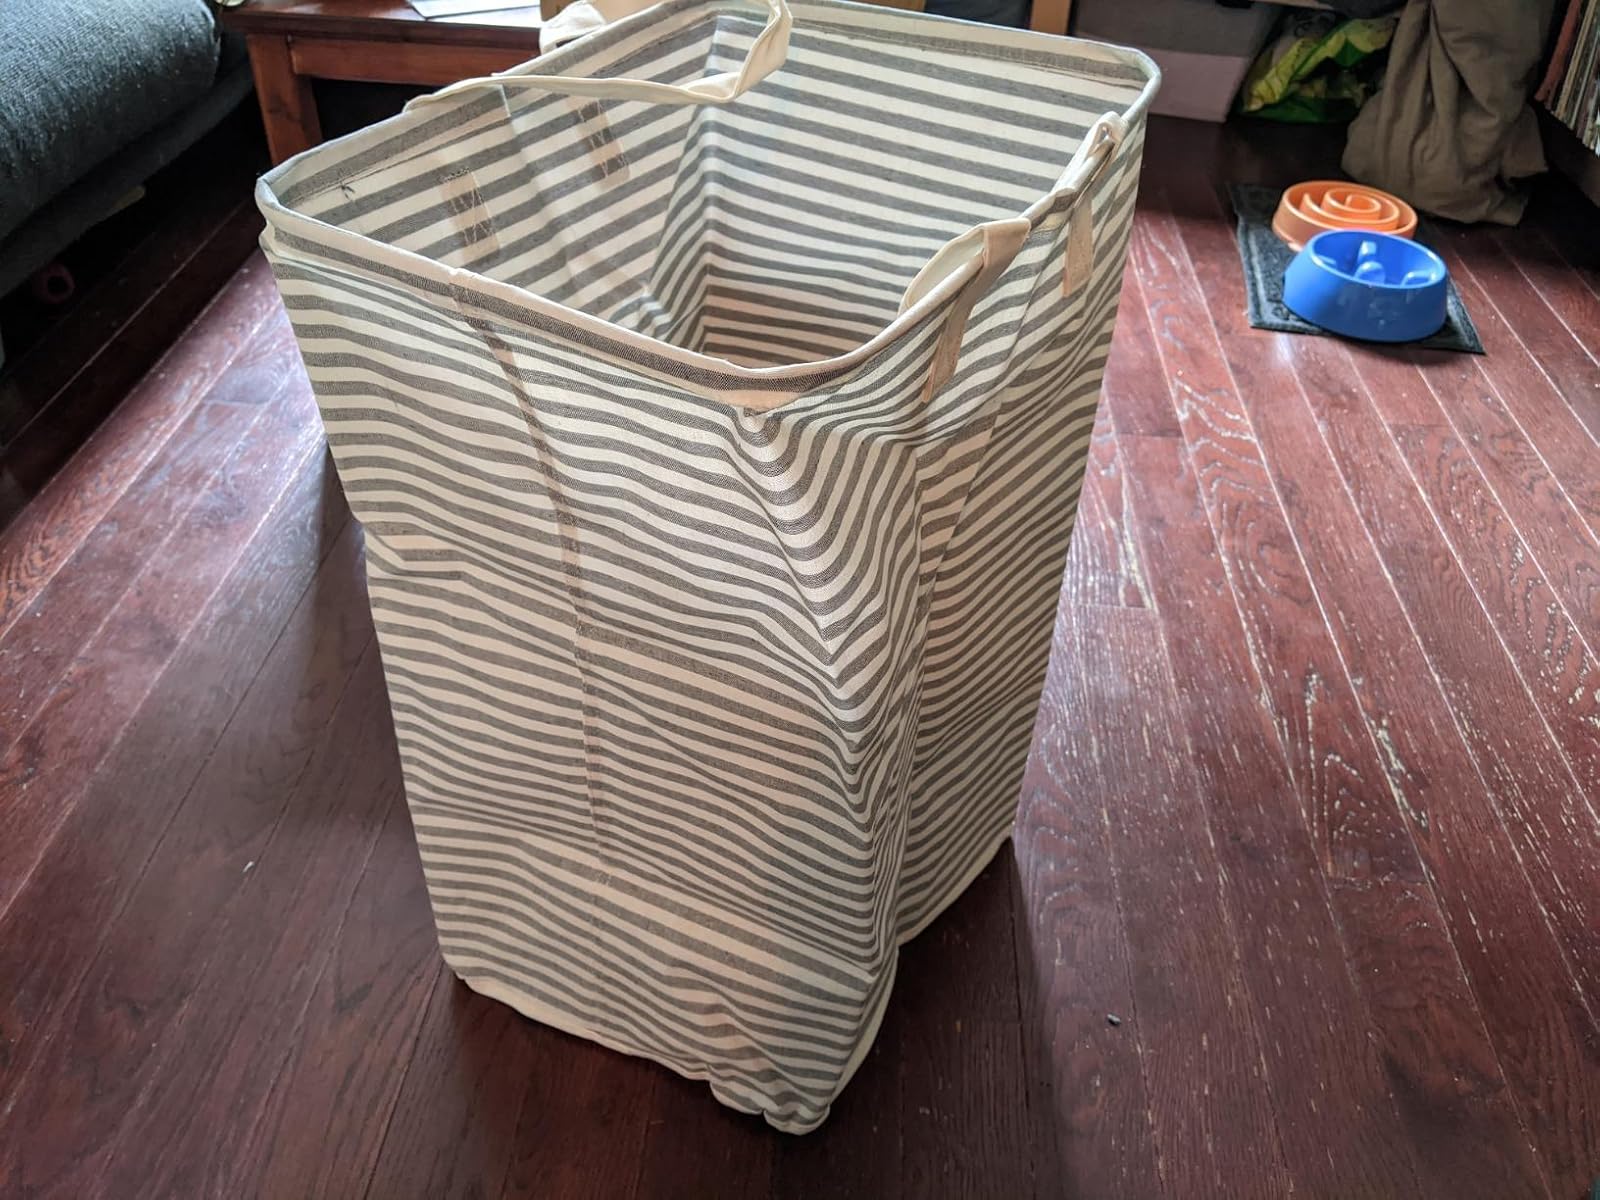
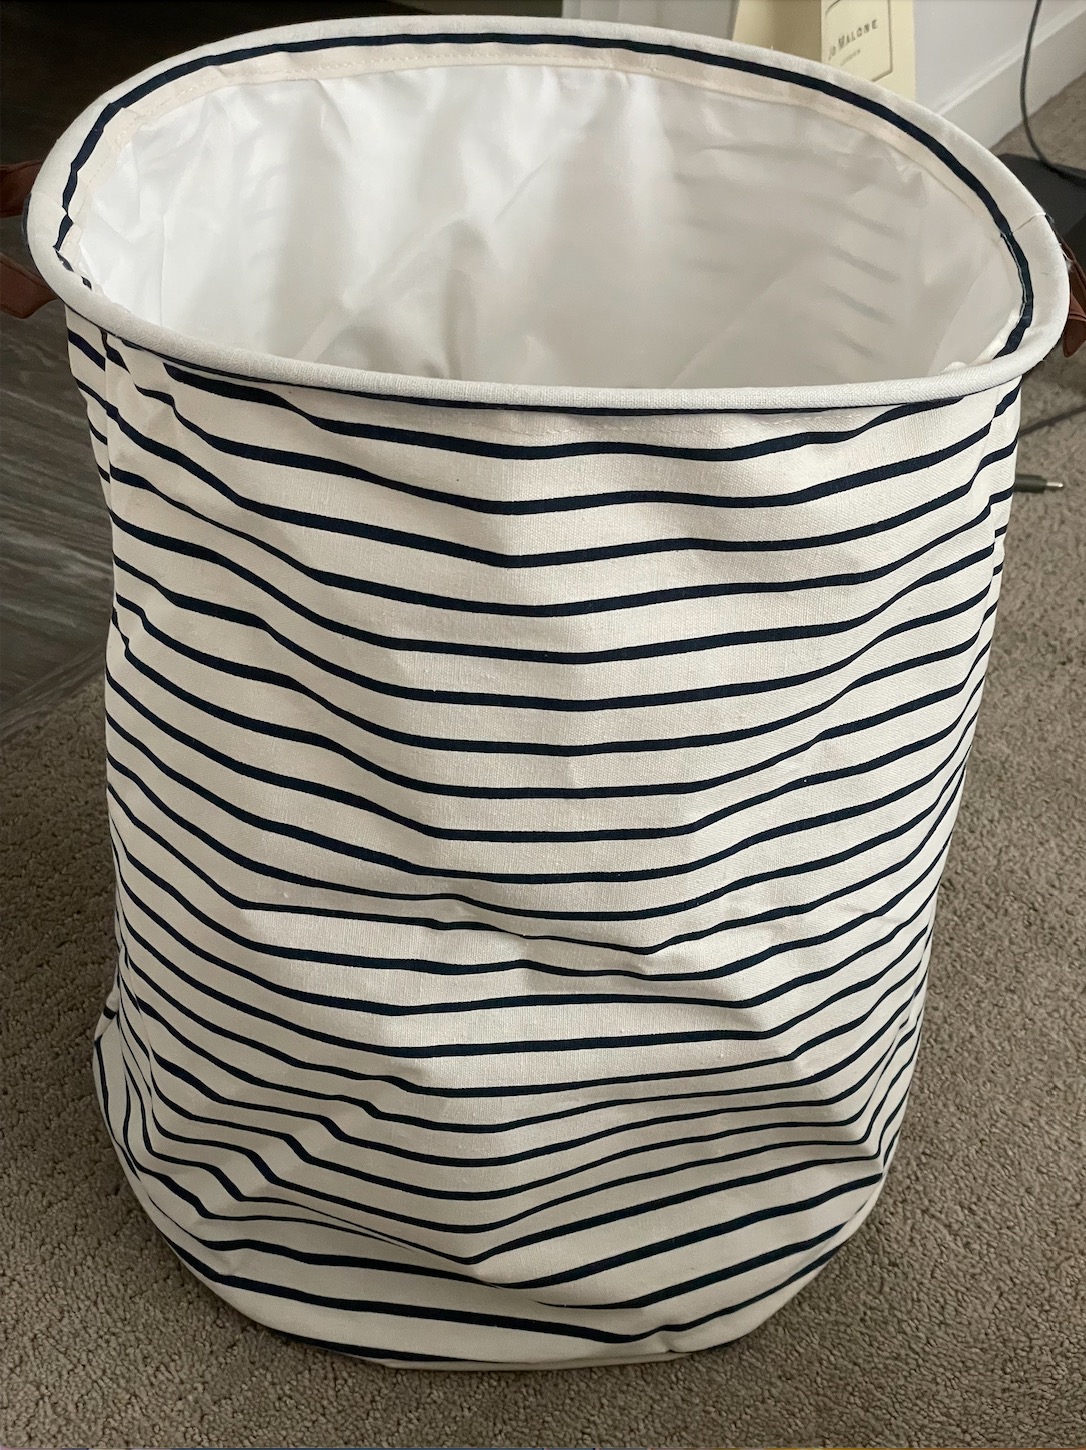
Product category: items_hamper
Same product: no